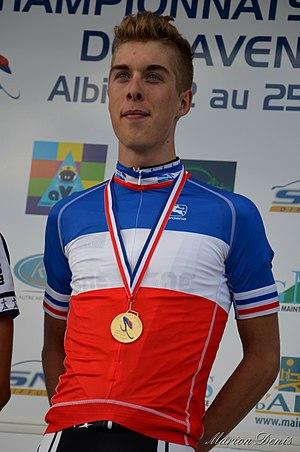
Élie Gesbert - Championnat de France Junior 2013
La saison 2015 de l'équipe de France espoirs de cyclisme sur route comprend également la Polynormande et le Tour du Doubs faits sous l'appellation Équipe nationale de France amateurs. L'équipe est dirigée par Pierre-Yves Chatelon. Julien Thollet, qui dirige l'équipe de France juniors, prend en charge l'équipe lors des championnats d'Europe sur route de Tartu en Estonie.
La saison 2016 de l'équipe de France espoirs de cyclisme sur route comprend également le Grand Prix de Plumelec-Morbihan et les Boucles de l'Aulne faits sous l'appellation Équipe nationale de France amateurs. L'équipe est dirigée par Pierre-Yves Chatelon.